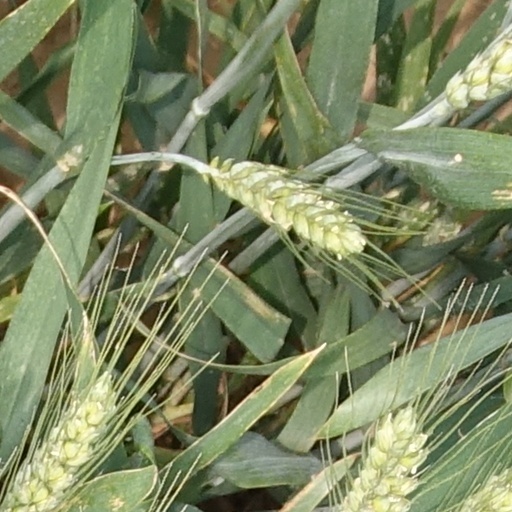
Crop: wheat